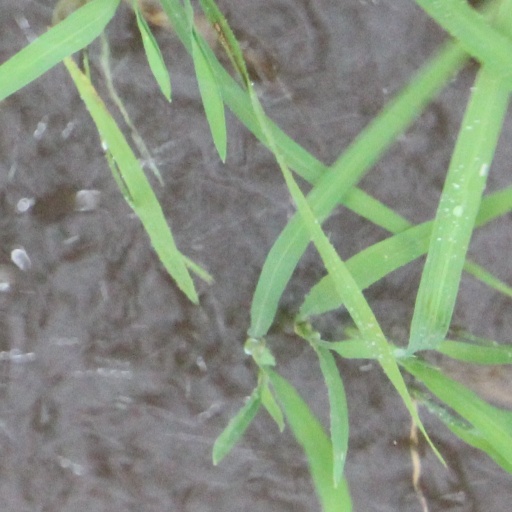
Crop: rice